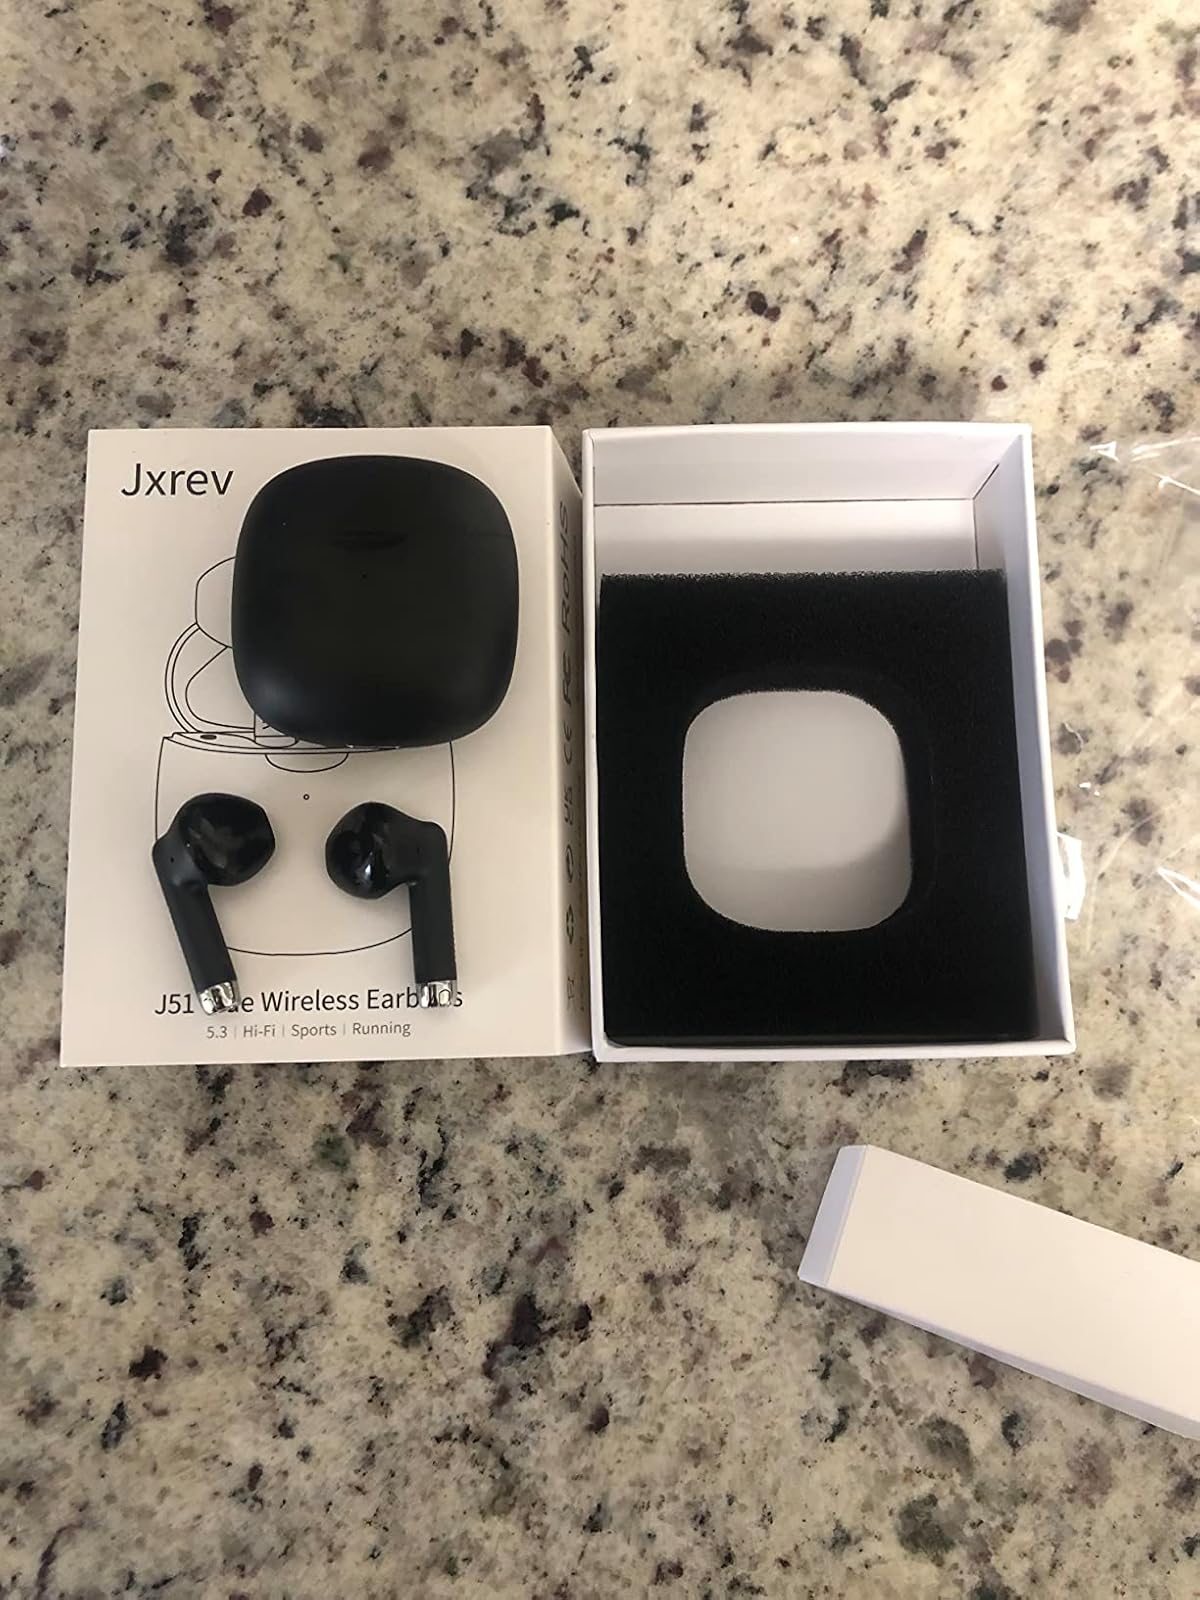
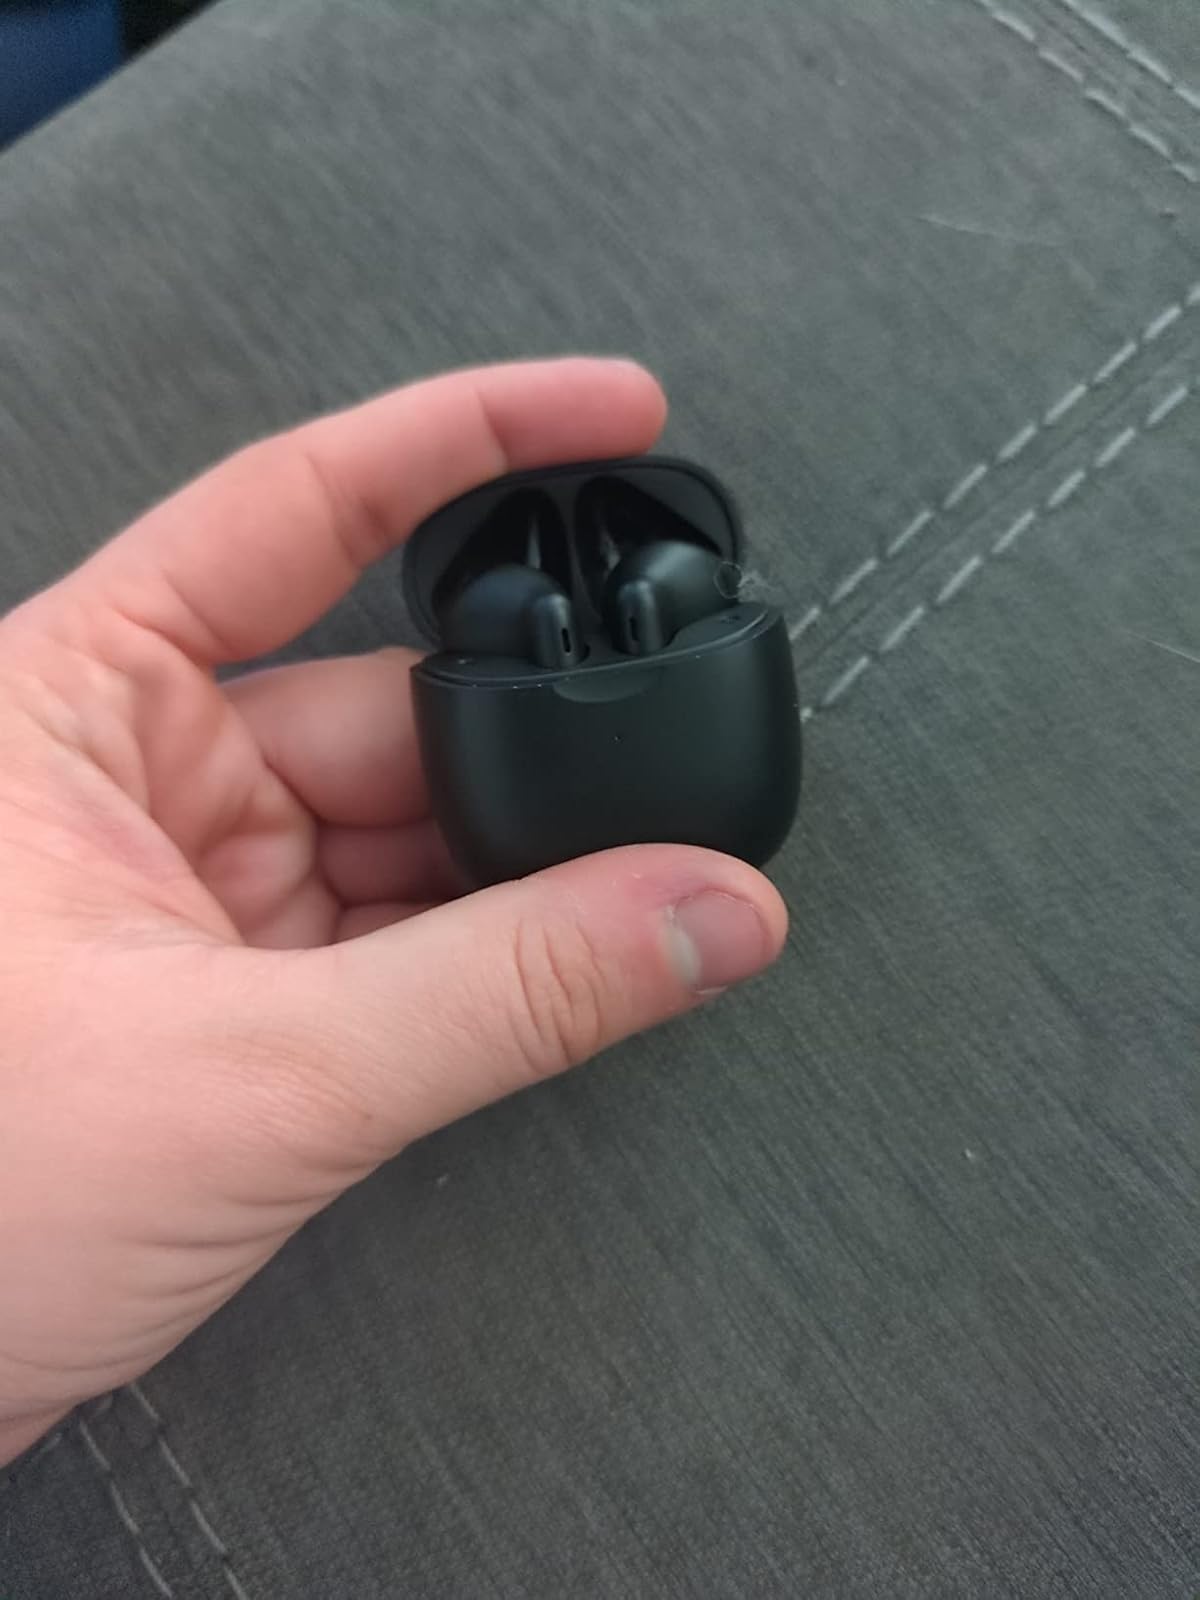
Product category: earbuds
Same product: yes